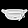
Label: Bag